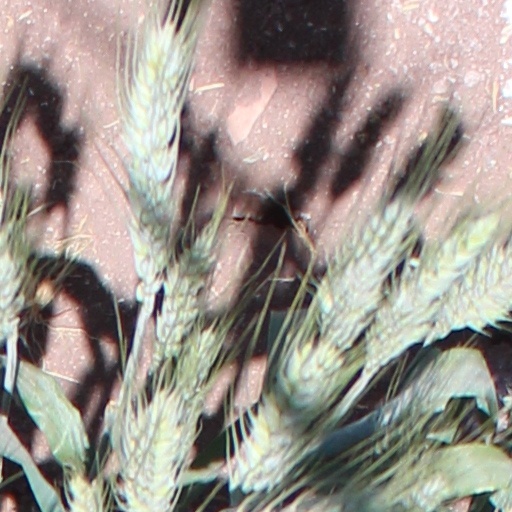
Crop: wheat